The Light Fantastic

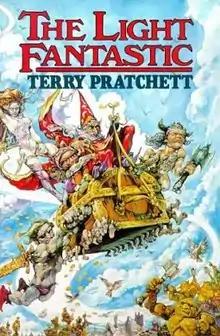
First edition

The Light Fantastic is a comic fantasy novel by Terry Pratchett, the second of the "Discworld" series. It was published on 2 June 1986, the first printing being of 1,034 copies. The title is taken from "L'Allegro", a poem by John Milton, and refers to dancing lightly with extravagance, although in the novel it is explained as "the light that lies on the far side of darkness, the light fantastic. It was a rather disappointing purple colour."